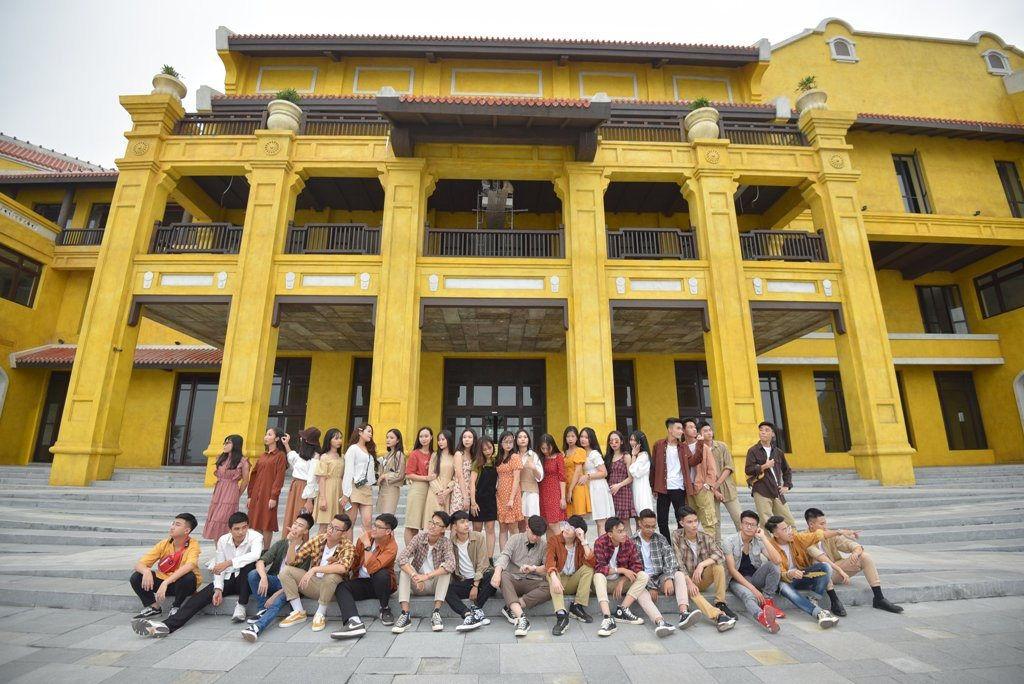
ở trước toà nhà có một nhóm người đang chụp ảnh tập thể